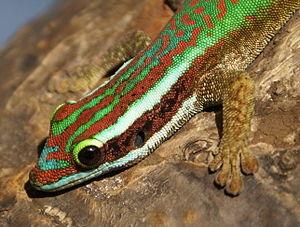
Phelsuma inexpectata en liberté sur Pandanus utilis
Phelsuma inexpectata, le Lézard vert de Manapany est une espèce de geckos de la famille des Gekkonidae.